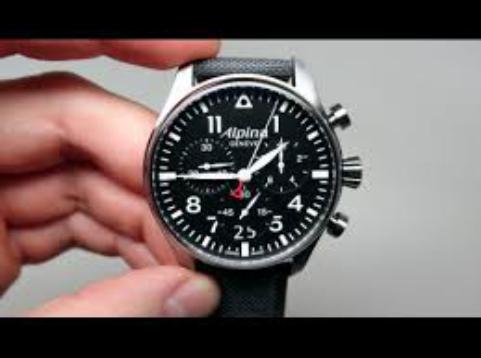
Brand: Alpina Watches
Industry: Clothes